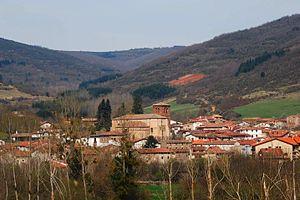
Ojacastro est une commune de la communauté autonome de La Rioja, en Espagne.